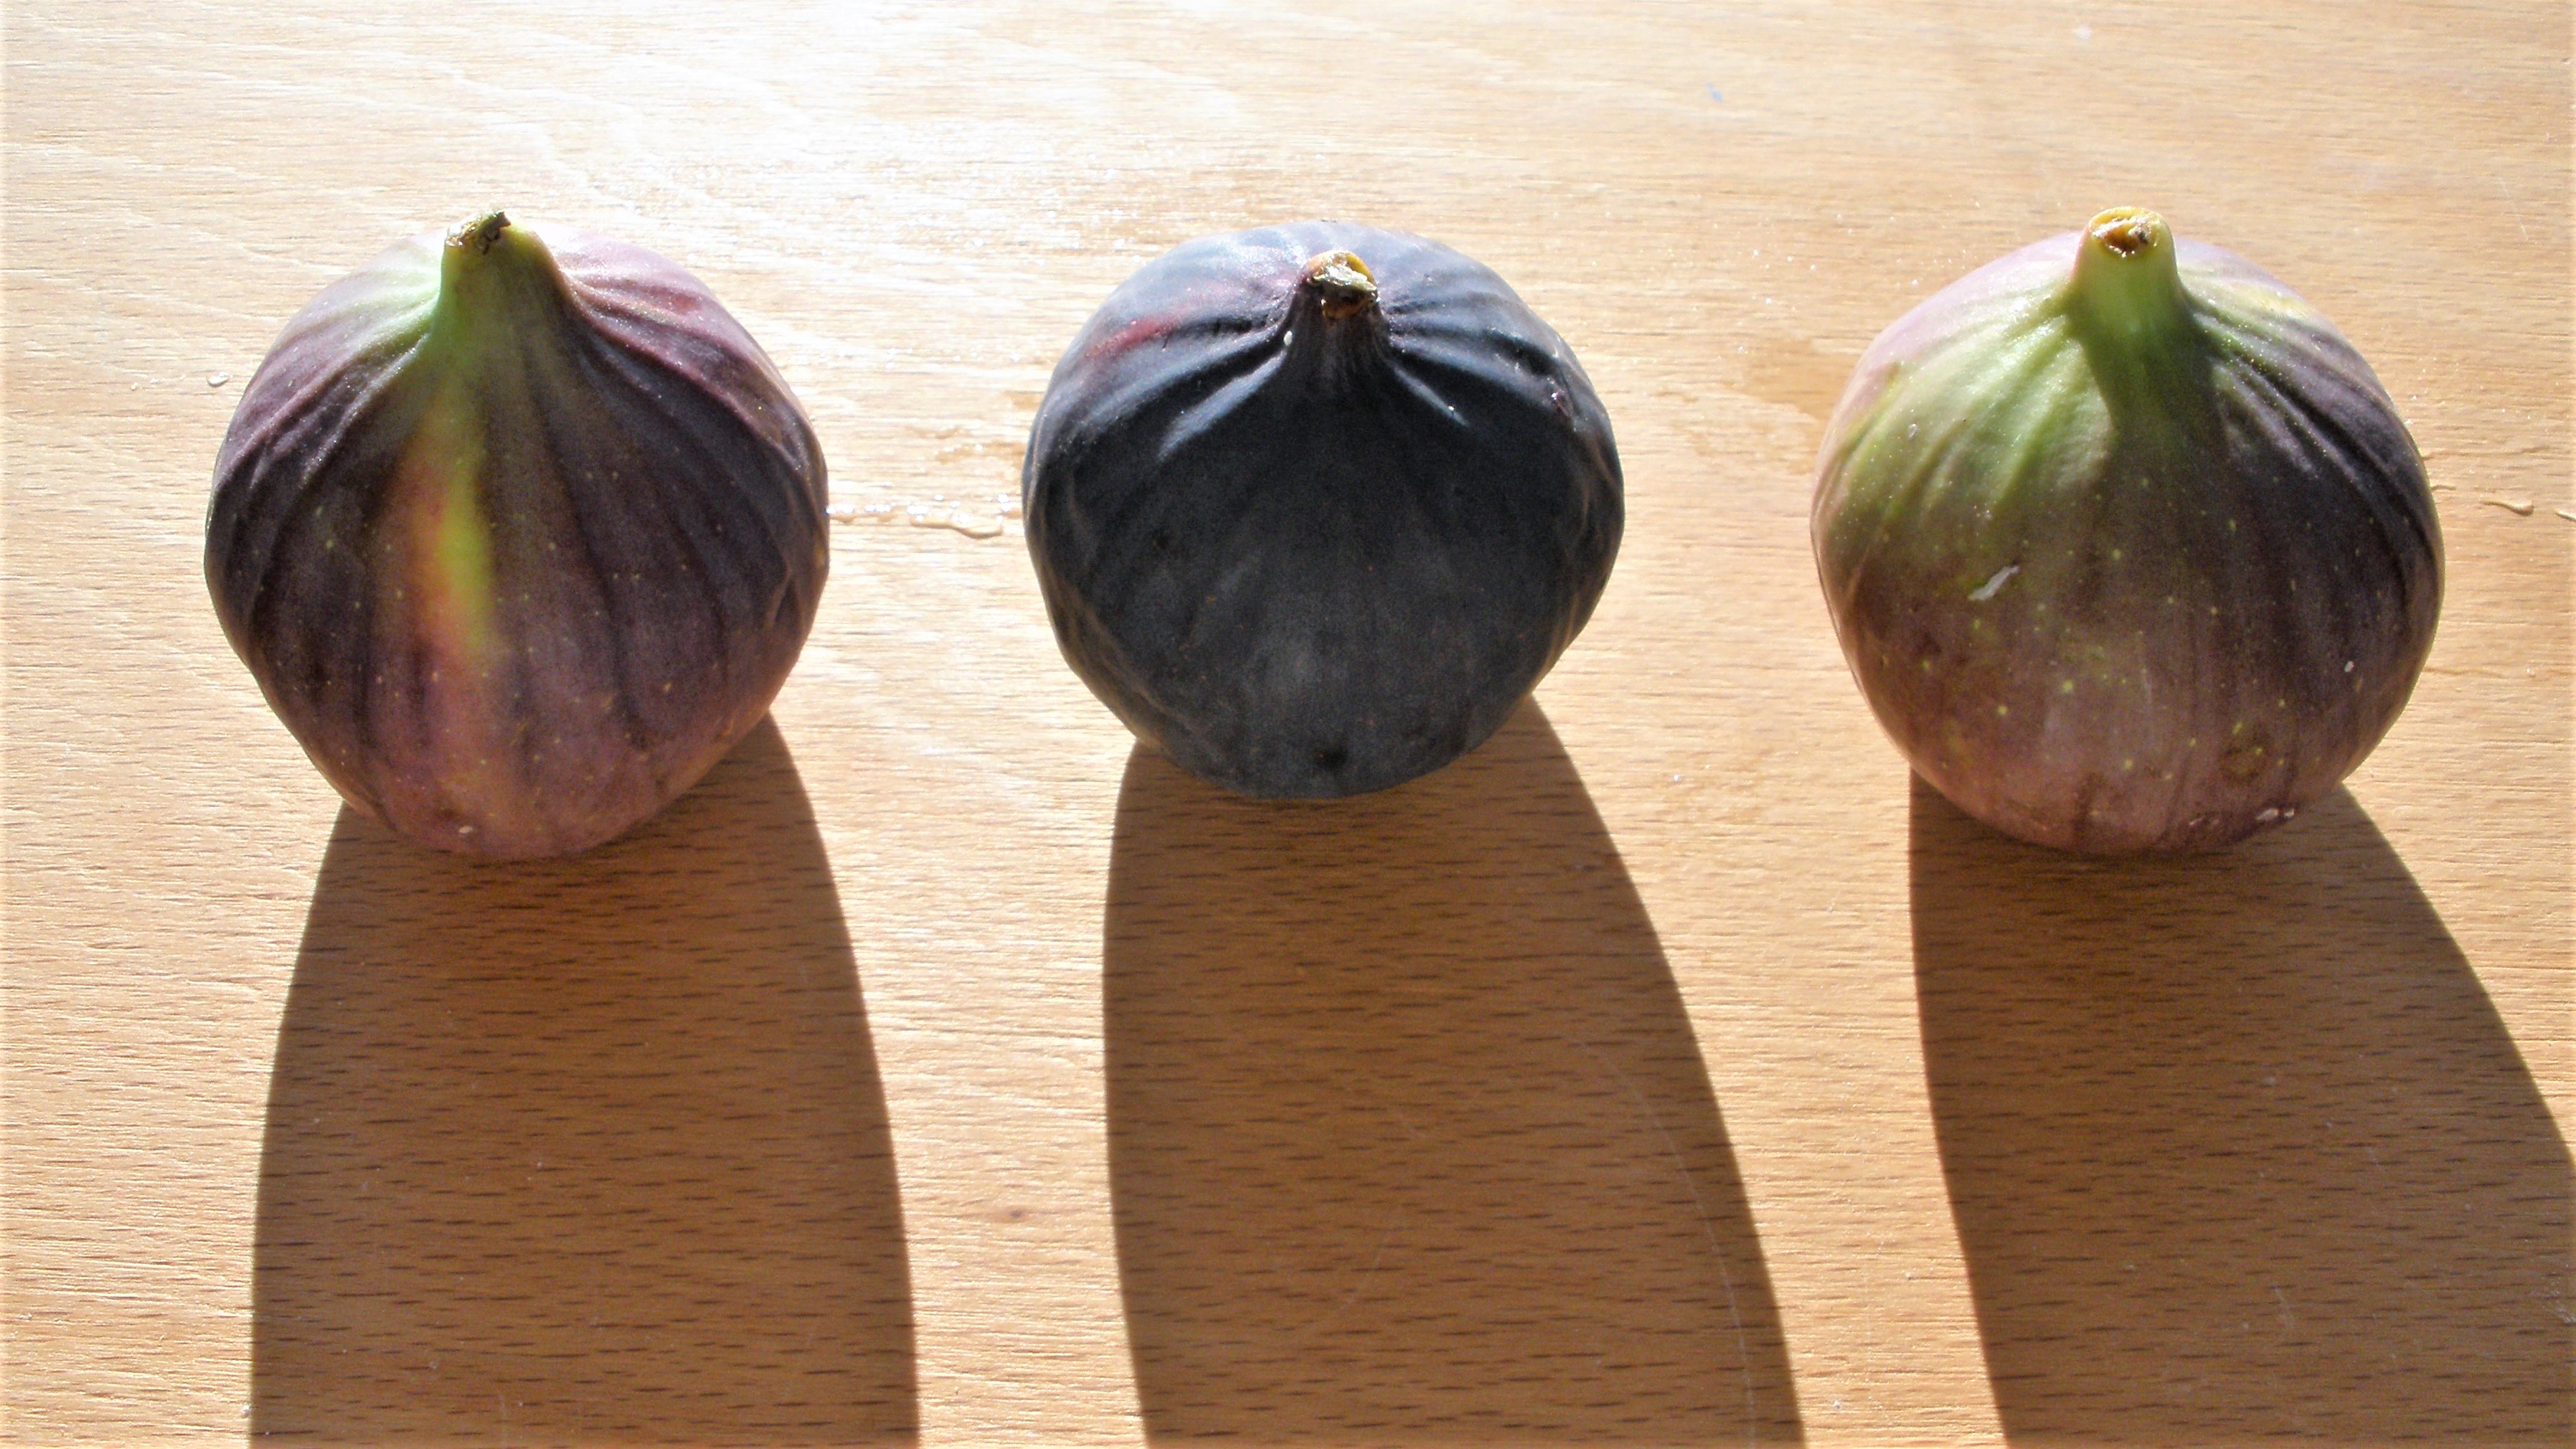
blues, fruit, plant, vegetable, common fig, food, produce, natural foods